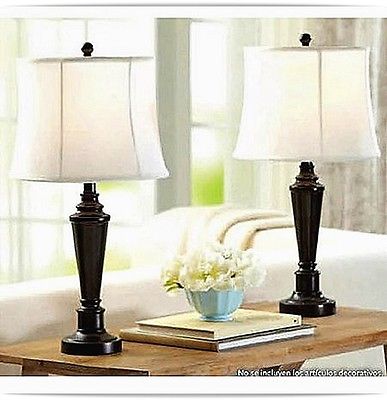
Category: lamp